Lottie Dod

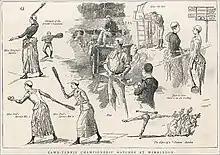
The ladies shake hands at the end of the Lawn-Tennis Championship Match at Wimbledon, 1887

Encouraged by these results, she decided to enter the 1887 Wimbledon Championships. Only six competitors, not having had included Martin and Watson, had entered. Dod had a bye in the first round and easily advanced through the semifinal and final of the All-Comer's tournament to earn the right to challenge the defending champion, Blanche Bingley. She defeated Bingley in straight sets 6–2, 6–0, the second set lasting just 10 minutes. At 15 years and 285 days, she is the youngest winner of the ladies' singles championships.